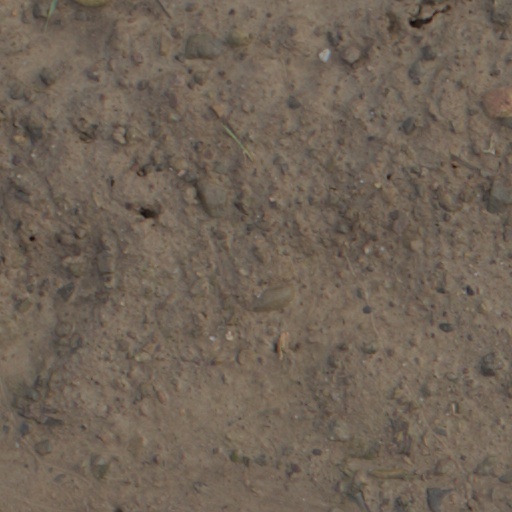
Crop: wheat